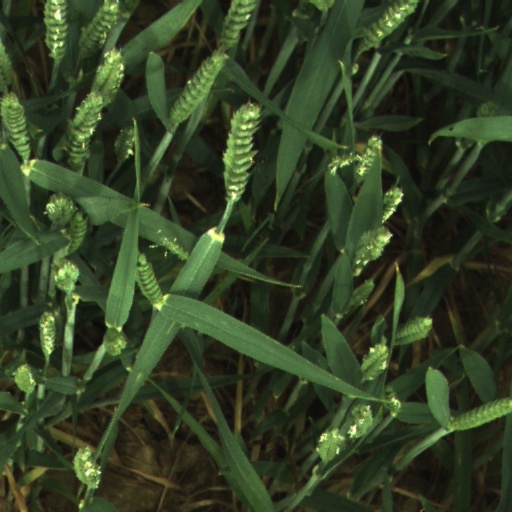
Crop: wheat